Vassar Home for Aged Men

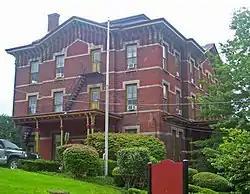
North profile and east elevation, 2008

The former Vassar Home for Aged Men is located at Main and Vassar streets in Poughkeepsie, New York, United States. It is just across the street from the architecturally similar Vassar Institute, and both buildings are credited to architect J.A. Wood. In the 1970s it became the Cunneen-Hackett Arts Center.